Jim Gregory (footballer)

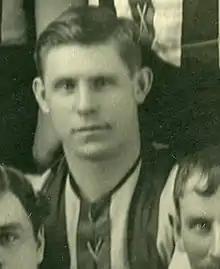
Gregory in 1901

Jim Gregory (13 February 1876 – 14 May 1949) was an Australian rules footballer who played with Collingwood in the Victorian Football League (VFL).